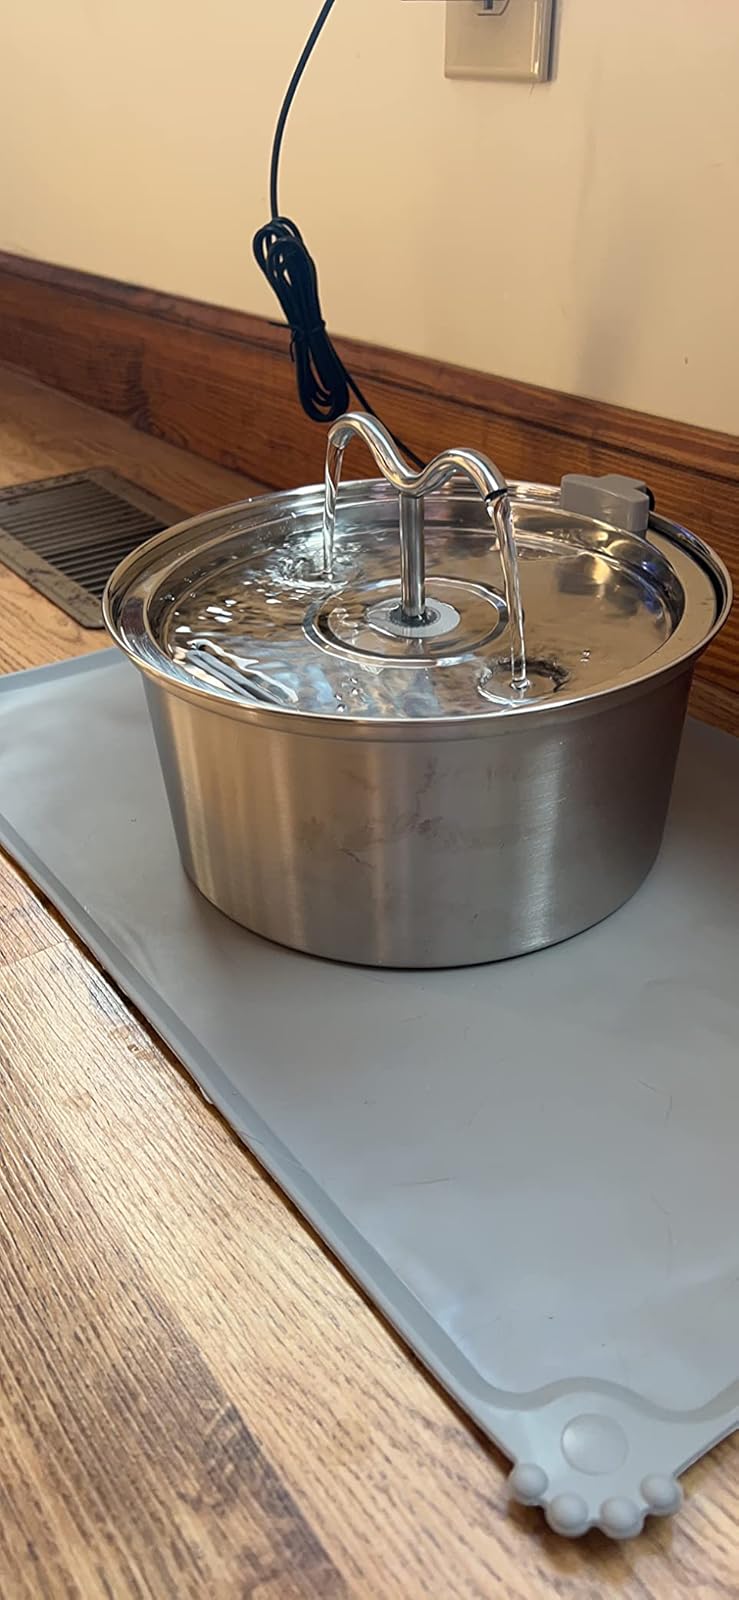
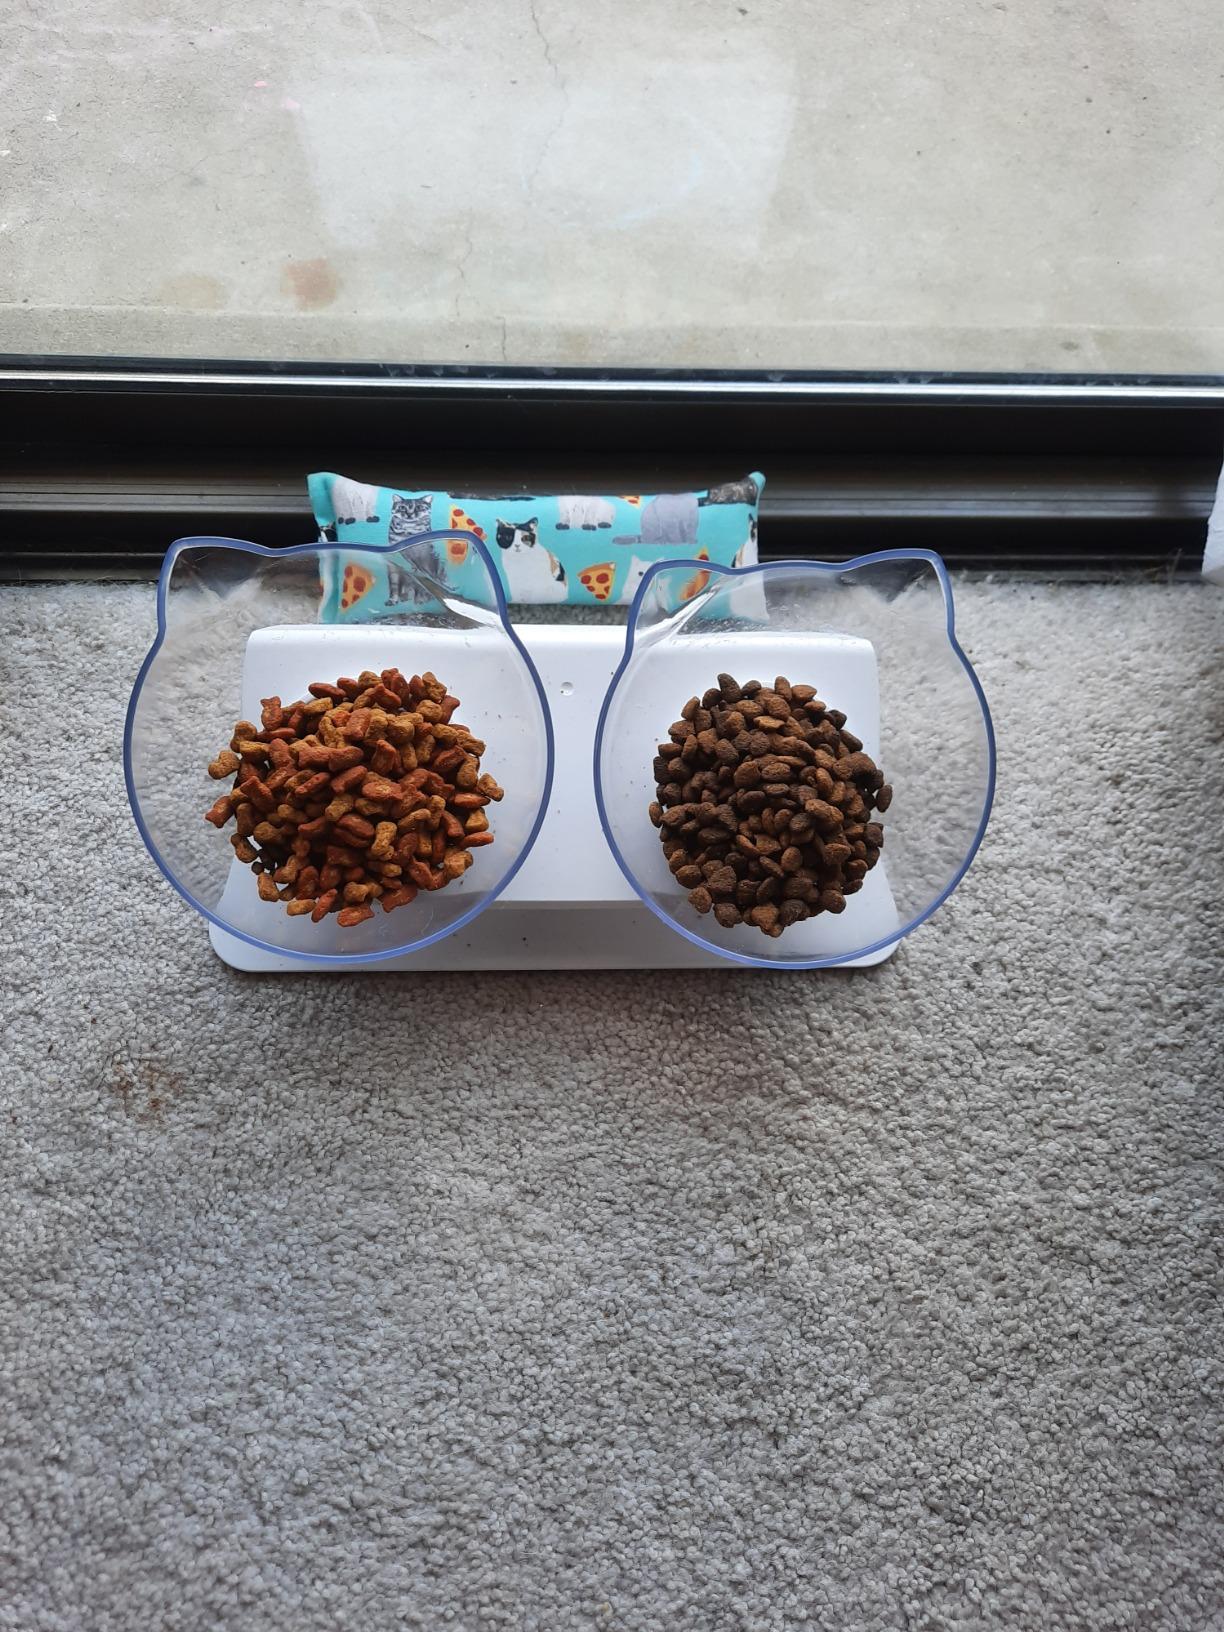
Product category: items_bowl
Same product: no